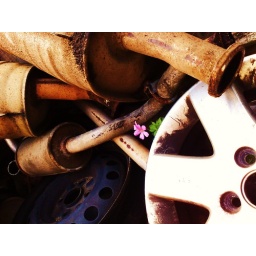
in our pile of scrap 1 lonely pink flower pokes through